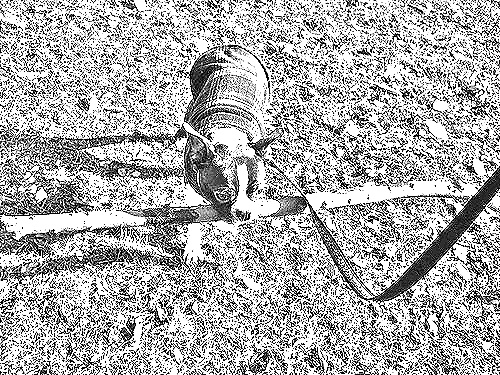
Portrait style: Sketch Portrait